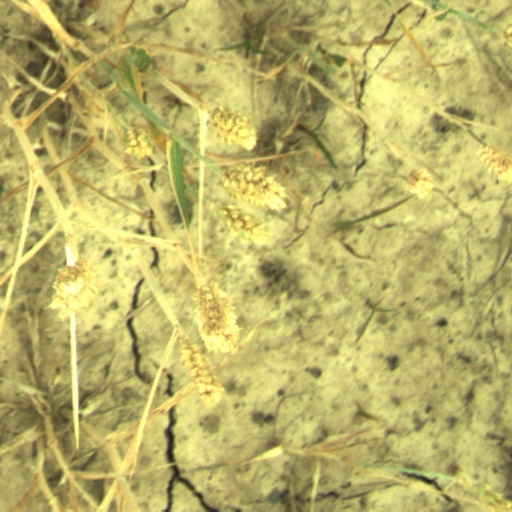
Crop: wheat